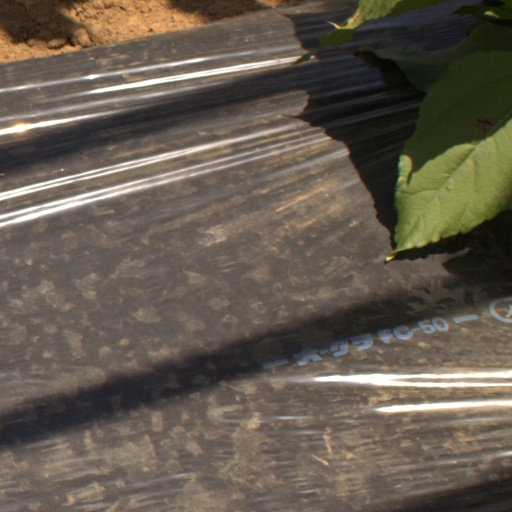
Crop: Jerusalem artichoke